Livedoid vasculopathy

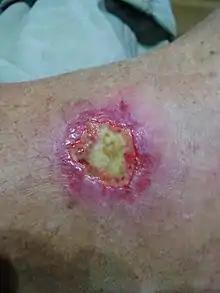
Livedoid Vasculopathy ulcer at the ankle.

Livedoid vasculopathy (LV) is an uncommon thrombotic dermal vasculopathy that is characterized by excruciating, recurrent ulcers on the lower limbs. Livedo racemosa, along with painful ulceration in the distal regions of the lower extremities, is the characteristic clinical appearance. It heals to form porcelain-white, atrophic scars, also known as Atrophie blanche.